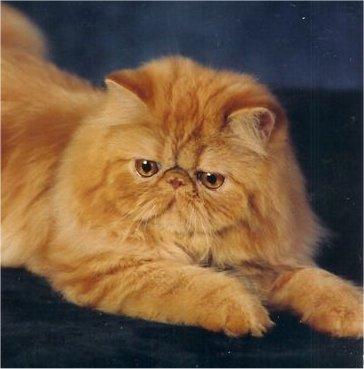
Breed: Persian